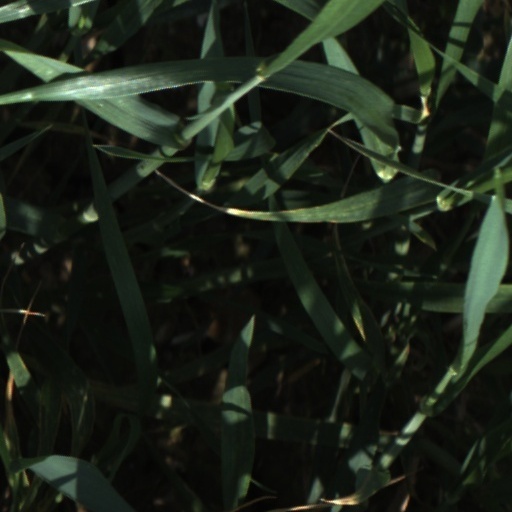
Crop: wheat